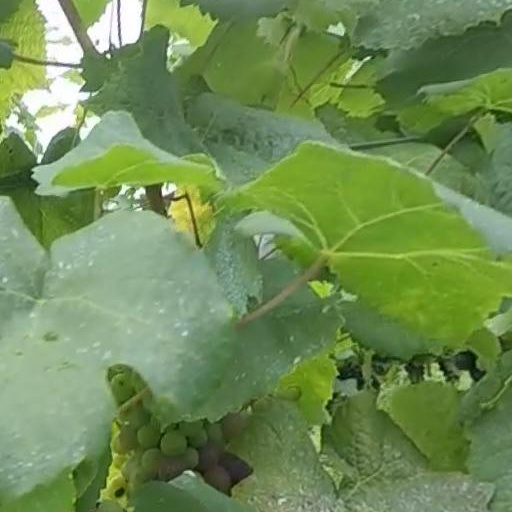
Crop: grape